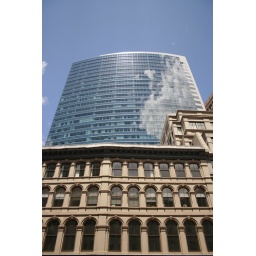
The clouds reflection in the building is sureal.